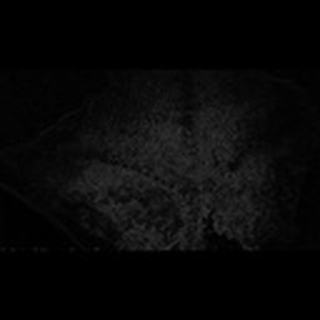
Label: cotton_aphids